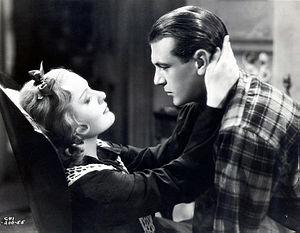
Soir de noces est un film américain réalisé par King Vidor, sorti en 1935.